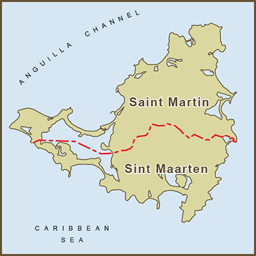
map of the border between person and country